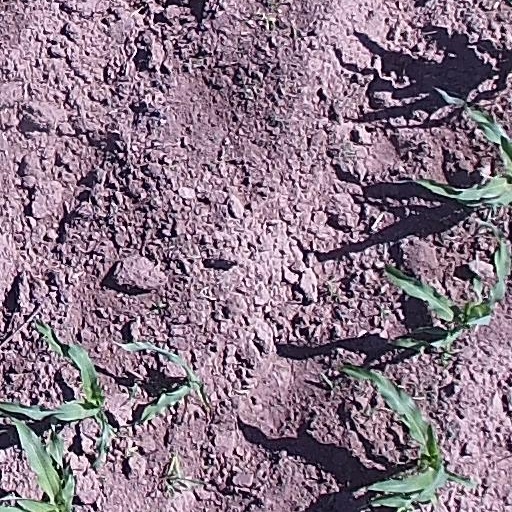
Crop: maize; corn